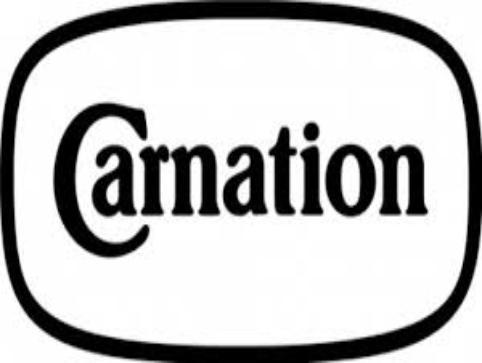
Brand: Carnation
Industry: Food